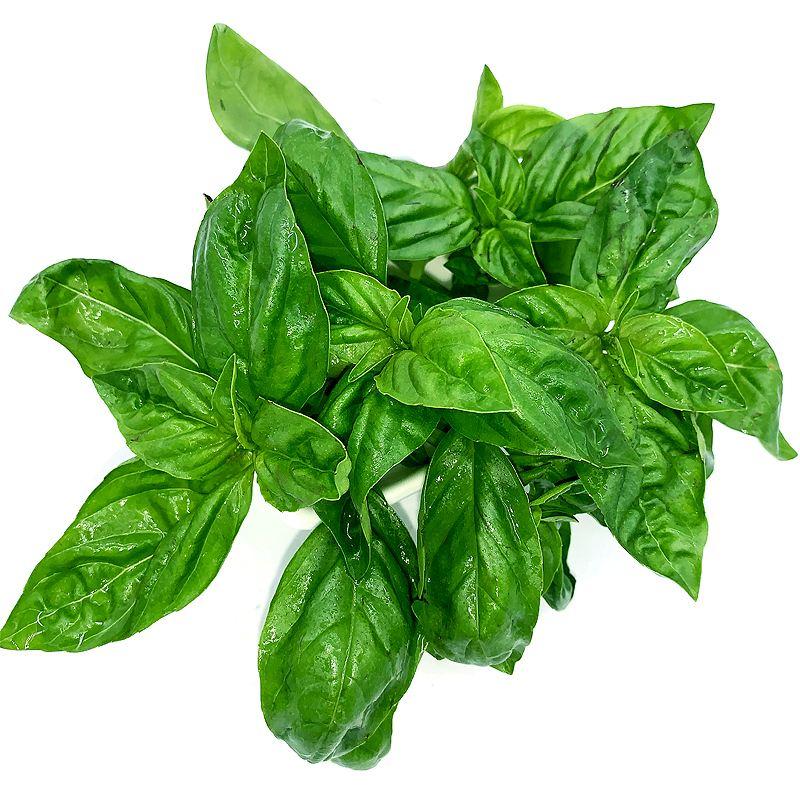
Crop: unknown
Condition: basil